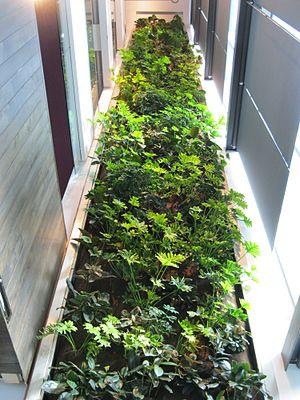
Maison du développement durable, 50 rue Sainte-Catherine Ouest, Montréal
La Maison du développement durable, située au coin des rues Clark et Sainte-Catherine, est le premier édifice commercial certifié « LEED platine nouvelle construction » dans le centre-ville d'une grande agglomération québécoise. Cette certification lui a été accordée officiellement le 30 avril 2013.